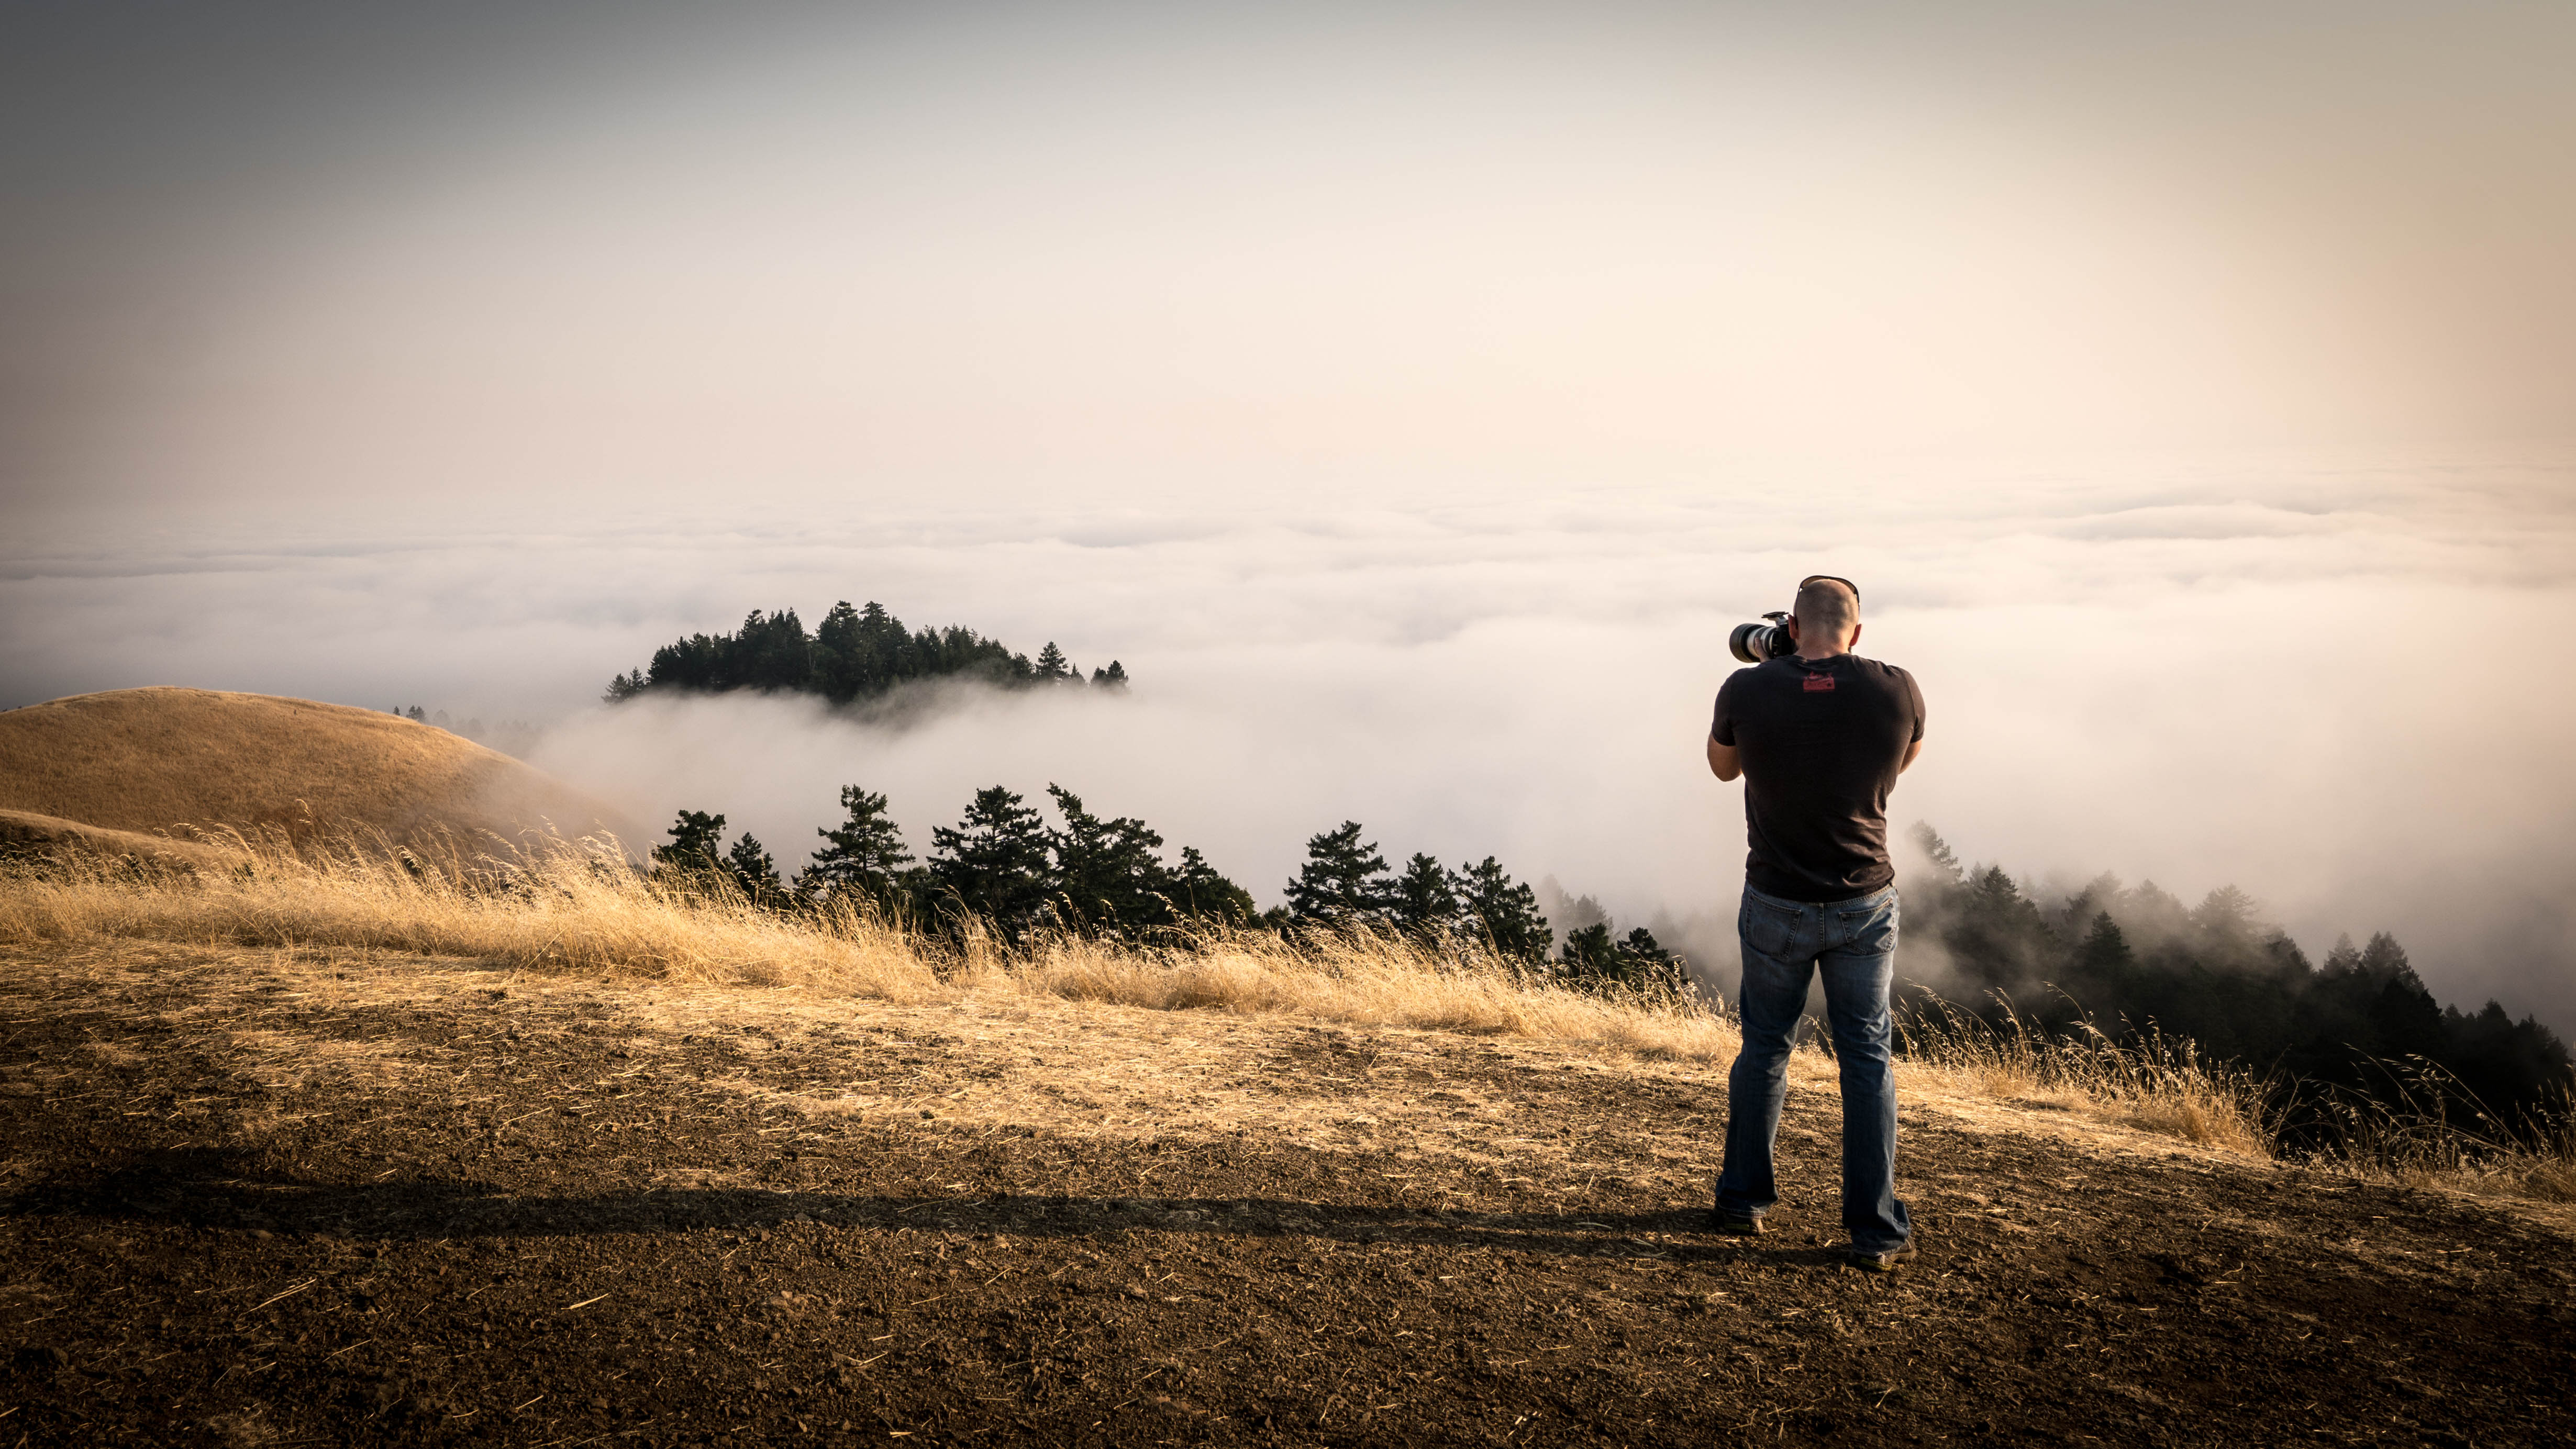
landscape, sea, nature, grass, horizon, silhouette, mountain, cloud, sky, sunrise, sunset, sunlight, morning, hill, evening, photograph, rural area, atmospheric phenomenon